Hurricane Rita

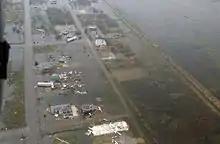
Floodwaters and destruction left in the aftermath of Hurricane Rita, in an area located near Galveston Bay, Texas.

Making landfall in extreme southwestern Louisiana, Rita also produced widespread effects across southeastern Texas, with a significant inundation of at least at Sabine Pass. Most of the flooding occurred before Rita moved ashore. After it moved ashore however, northerly winds pushed the waters of Galveston Bay southward, causing flooding on Galveston Island and the Bolivar Peninsula. Isolated parts of southeastern Texas experienced Category 2 sustained winds. The highest recorded sustained winds in the state was 81 mph (131 km/h), recorded at Sabine River, Texas. On land, wind gusts reached 105 mph (169 km/h) in Beaumont. An anemometer at Lake Livingston Dam recorded a wind gust of 117 mph (189 km/h). The strong winds produced high waves and a storm surge along the dam, which caused $20 million worth of damage to the riprap, or support structure. Operators released water levels by to stabilize the structure. Elsewhere, there was also an unofficial wind gust of 116 mph (187 km/h) at Port Arthur. Rainfall in the state reached in the city of Center. There was an unofficial precipitation total of recorded at Silsbee. The hurricane caused beach erosion along Texas's coast as far south as South Padre Island. Along western Galveston, the erosion left houses on top of the beach in front of the dunes.